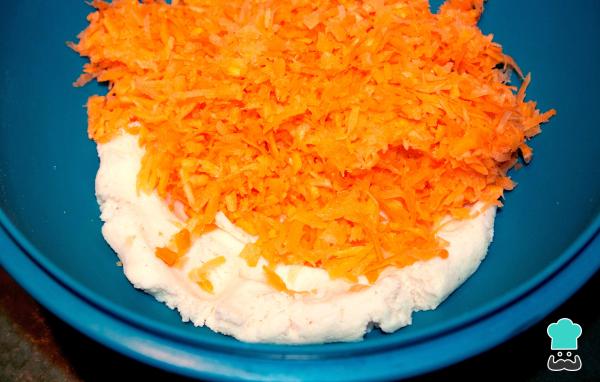
A continuación, añadimos la zanahoria a la masa y mezclamos bien.